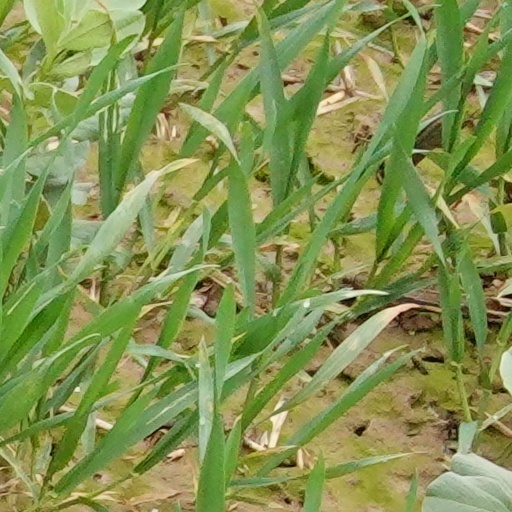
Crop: wheat